Arabian bustard

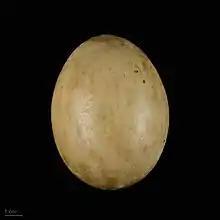
"Ardeotis arabs lynesi" - MHNT

The Arabian bustard is usually solitary or lives in pairs and family parties. Small flocks have been observed migrating north into the Sahel zone, to breed during the rainy season before returning south when the dry season begins. However the population in Morocco was considered sedentary, as is the population in the Arabian Peninsula. On these movements the Arabian bustard has been known to migrate with Denham's bustards.